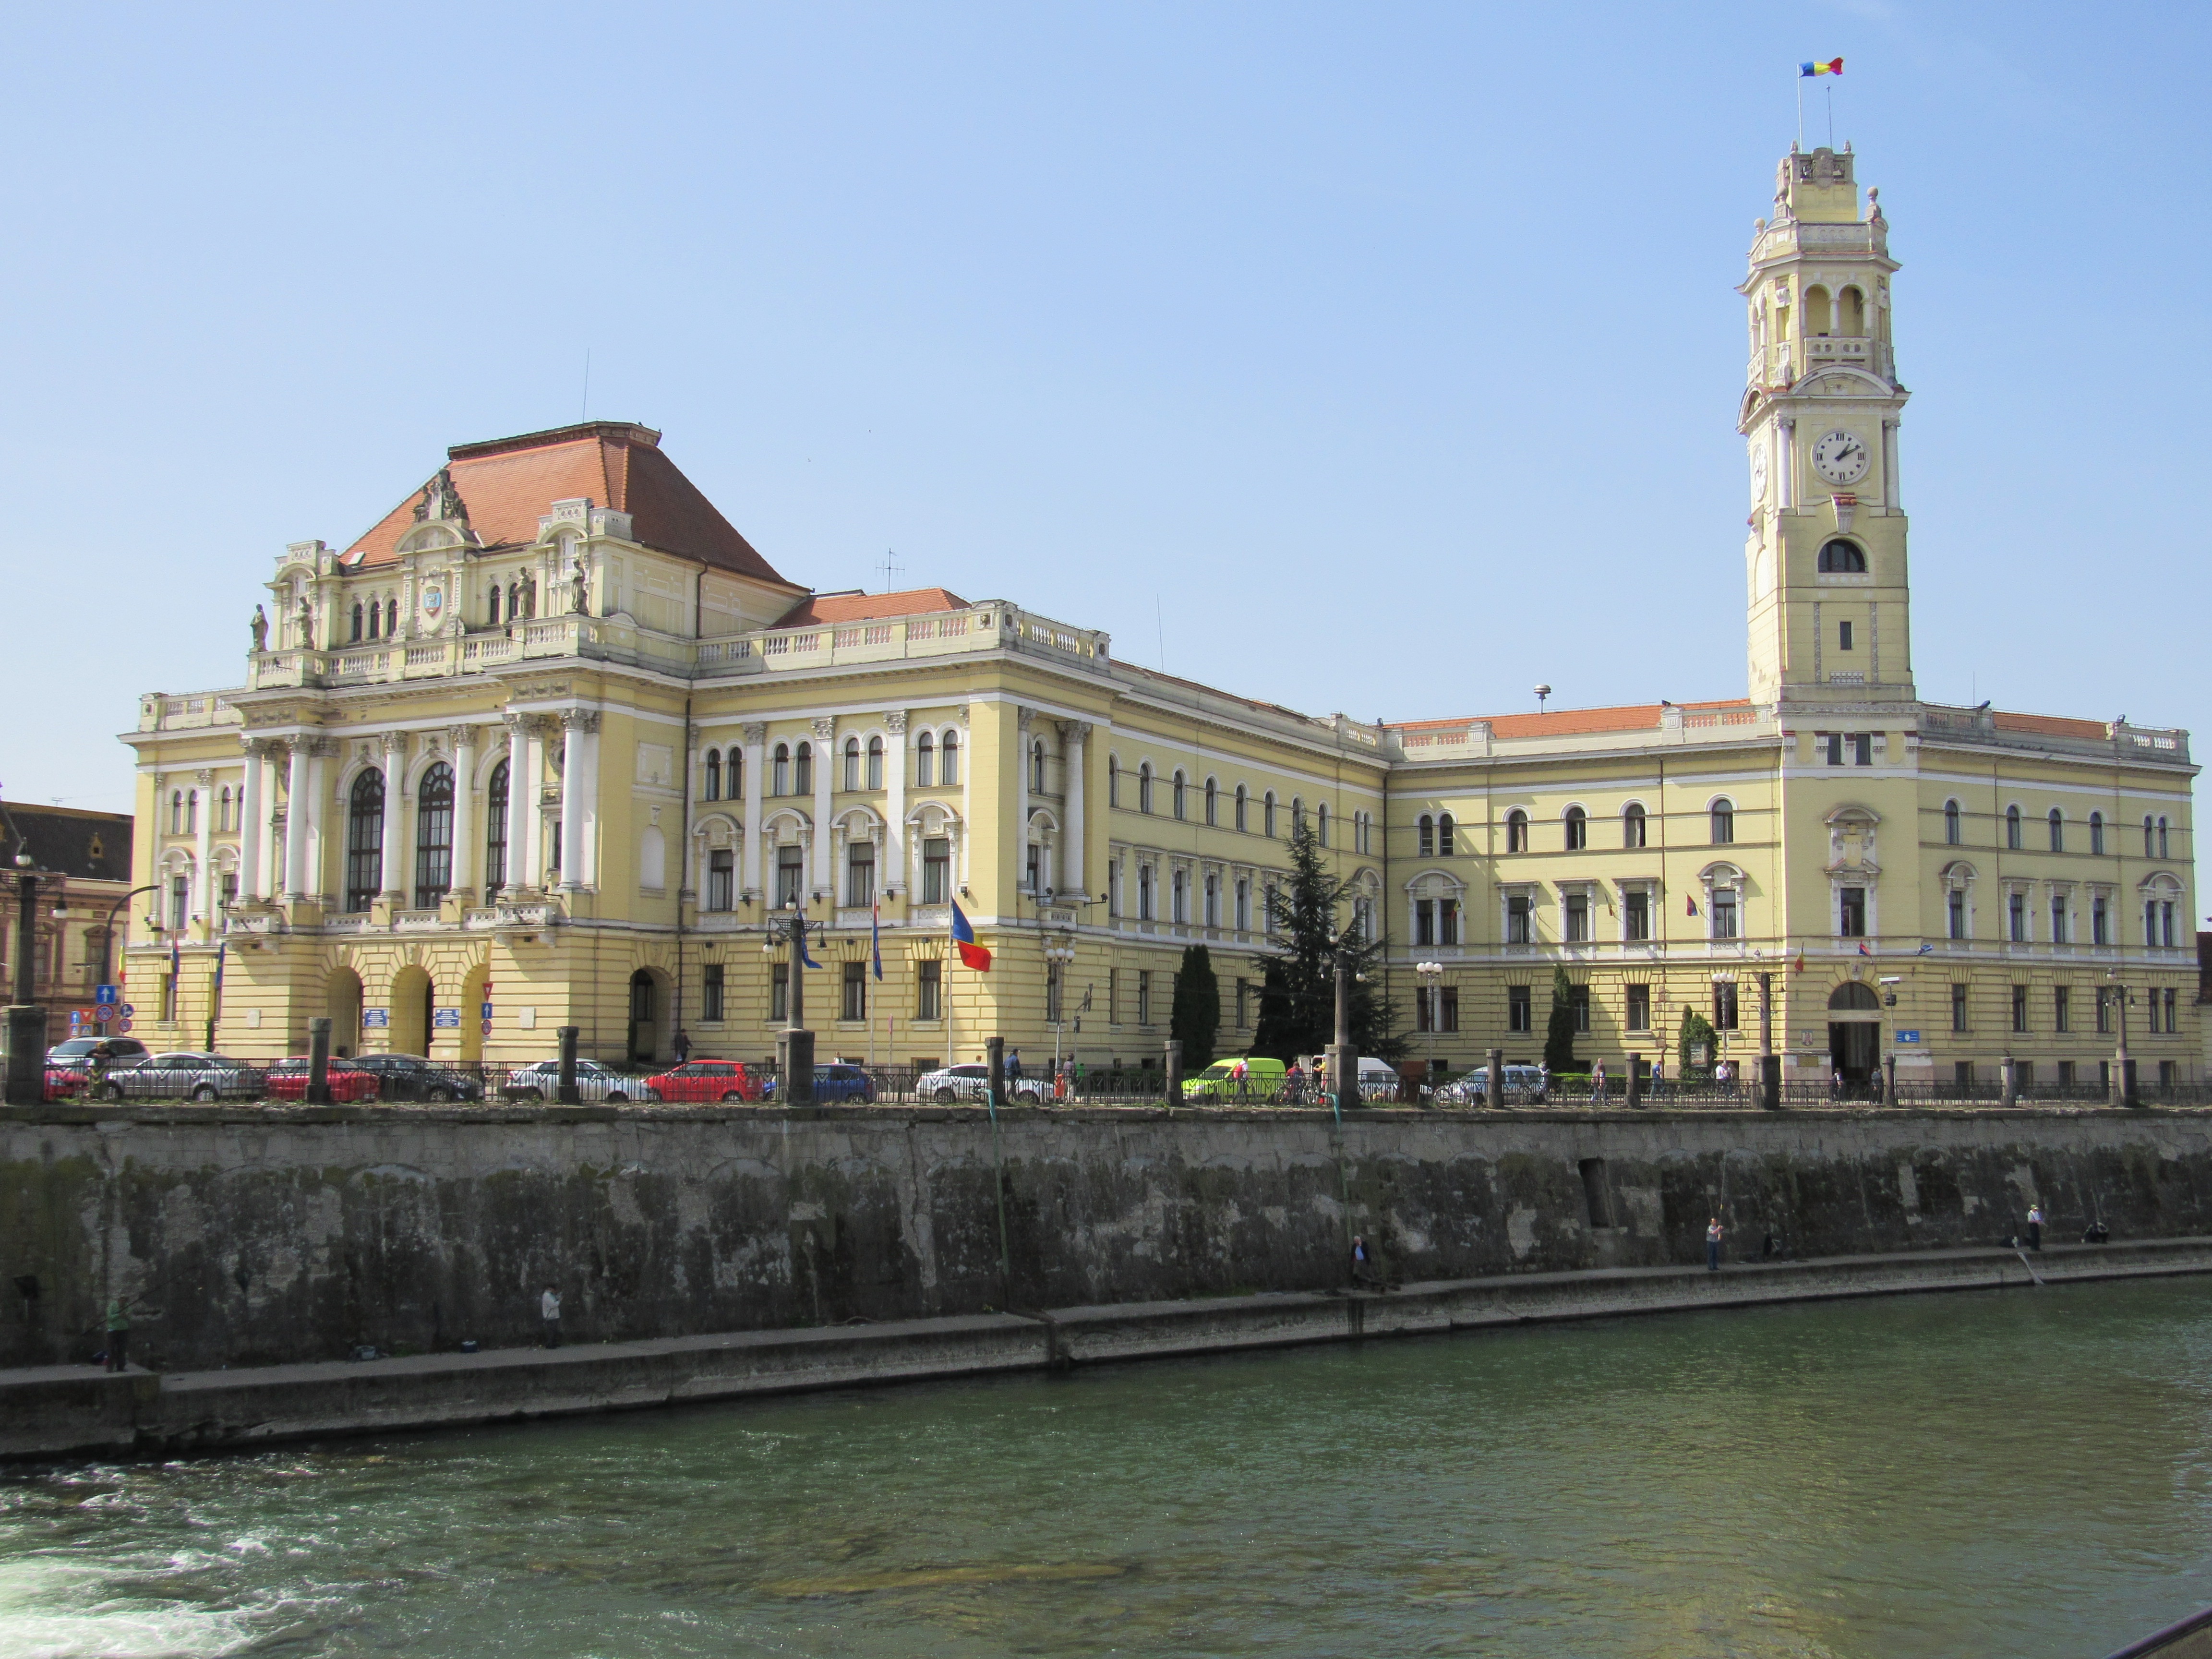
water, sky, building, palace, city, river, plaza, landmark, facade, waterway, center, town square, channel, tourist attraction, estate, transylvania, oradea, crisana, classical architecture, seat of local government